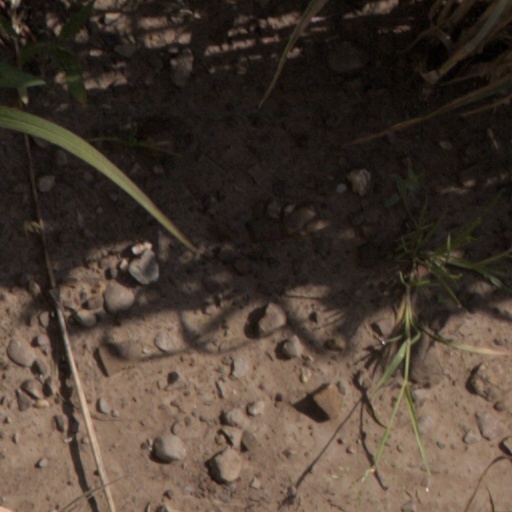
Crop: wheat